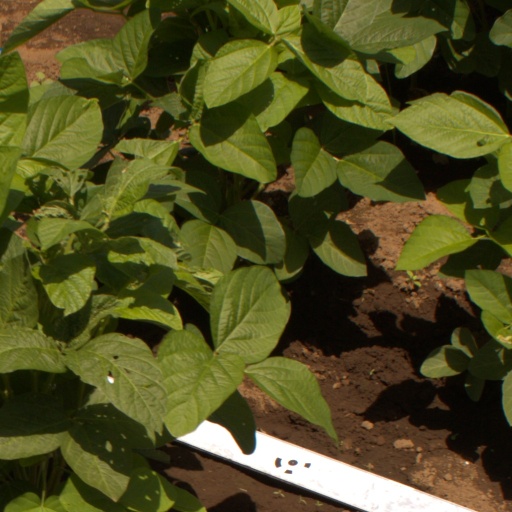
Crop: soybean